Glaciarium (museum)

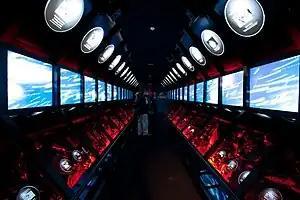
Technologic exhibits inside Glaciarium

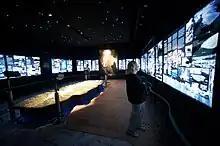
Interior of the exhibit halls

The permanent exhibits cover the formation of glaciers, the early explorers and scientists, how snow turns into ice, how glaciers move, the Earth's past, and the Patagonian glaciers.